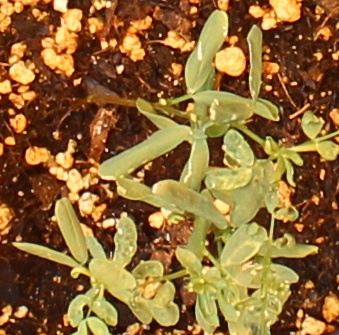
Label: Lentil